Shofetim (parashah)

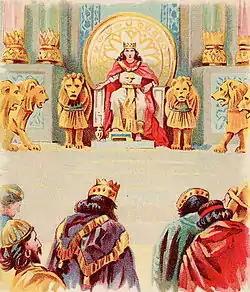
Solomon's Wealth and Wisdom (illustration from a Bible card published 1896 by the Providence Lithograph Company)

The Mishnah taught that the king could lead the army to a voluntary war on the decision of a court of 71. He could force a way through private property, and none could stop him. There was no limit to the size of the king's road. And he had first choice of the plunder taken by the people in war.